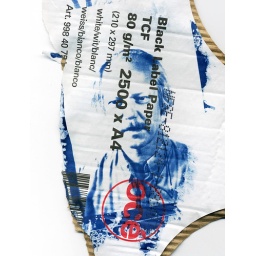
Bart upon a box of printer paper